Star Wars: The Rise of Skywalker

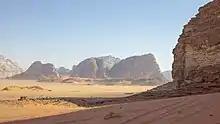
Wadi Rum in Jordan served as the location for the desert planet Pasaana.

Principal photography began on August 1, 2018, at Pinewood Studios in Buckinghamshire, England. Filming also took place in Wadi Rum, Jordan. Oscar Isaac stated that Abrams was allowing more improvised acting than in the previous two films. Due to the tight schedule, some editing took place on set. The crew on "The Rise of Skywalker" had three fewer months than they had to work on "The Force Awakens" leading to Maryann Brandon being sent in to cut on set a third of the way through production. Scenes detailing Palpatine's return were altered and changed during production as they were felt to "go off topic". The kiss between Rey and Ben was initially going to be excluded from the film, until Abrams decided against it at the last minute. Principal photography wrapped on February 15, 2019. Footage from the film was shown at The Walt Disney Company's annual shareholders meeting on March 7, 2019. Two weeks of reshoots took place at Pinewood involving Hamill, Ridley, and Isaac in July 2019. Another round of reshoots took place at Bad Robot between late September and mid-October. Abrams stated that the film had fewer reshoots and story adjustments than "Episode VII".